British East Mediterranean Relay Station

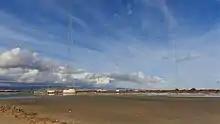
BBC World Service transmitter masts near Akrotiri

The British East Mediterranean Relay Station (also known as BEMRS) was one of the most powerful broadcasting stations in Cyprus. The medium wave transmitters were situated south of Limassol west of Lady's Mile Beach on the area of Western Sovereign Base Area at and used for relaying radio programmes to the Middle East area on 639 kHz and 720 kHz with 500 kW.